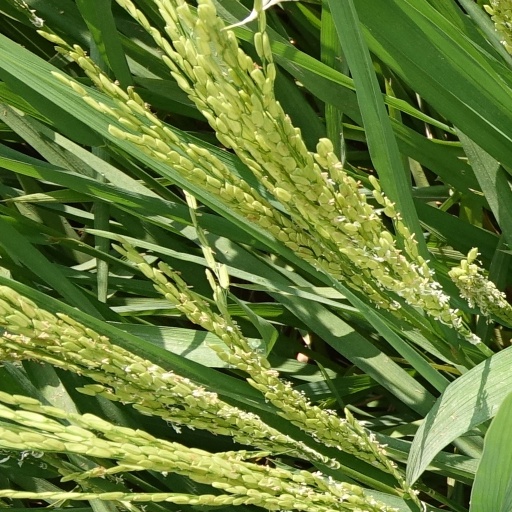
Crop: rice